Bunawan

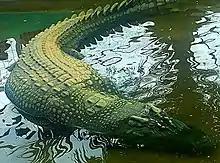
crocodile Lolong

In early September 2011, local residents and veteran crocodile hunters caught a saltwater crocodile weighing in a local creek. The municipality planned to make the giant beast the centerpiece of an ecotourism park for species found in the marshlands.